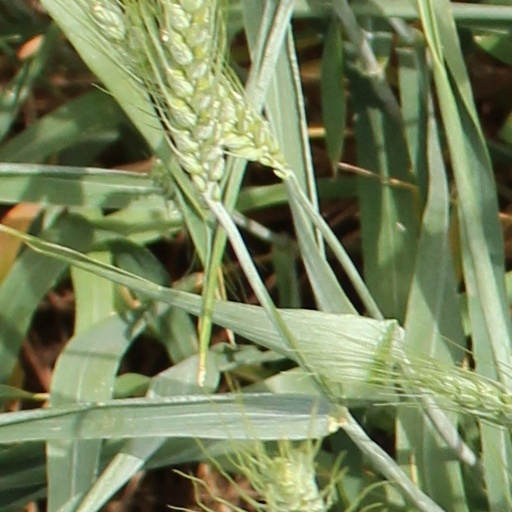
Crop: wheat